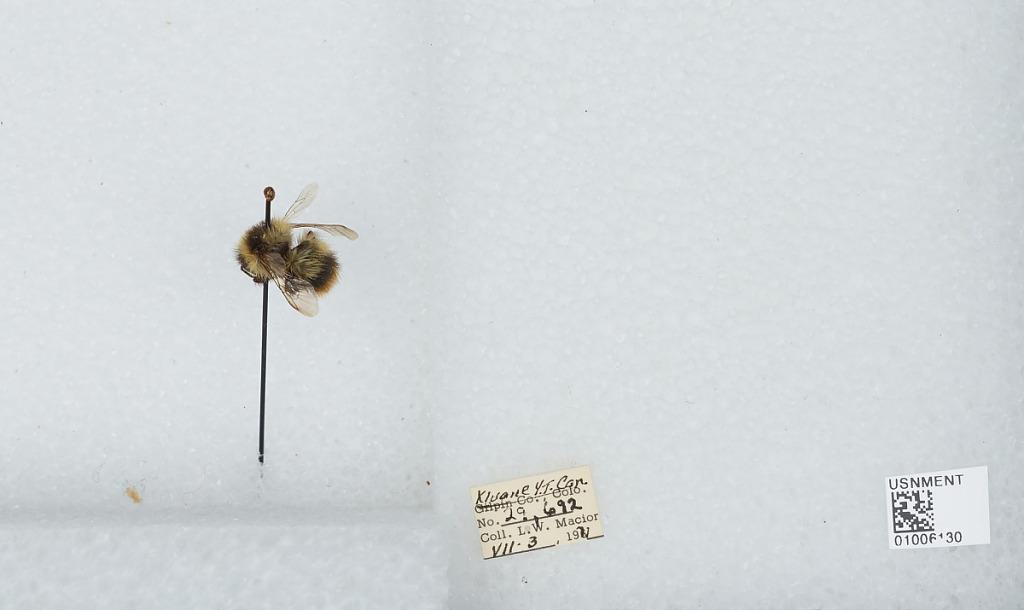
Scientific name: Bombus (Pyrobombus) frigidus Smith
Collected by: L. Macior
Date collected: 1971-7-3
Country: Canada
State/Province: Yukon Territory
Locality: Kluane
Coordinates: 60.75, -139.5